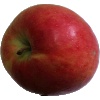
Label: apple_crimson_snow